Paul Cérésole

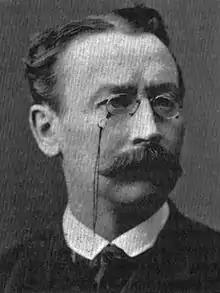
Paul Cérésole

Paul Cérésole (16 November 1832, in Friedrichsdorf, Hesse-Homburg – 7 January 1905) was a Swiss politician, judge of the Supreme Court (1867–1870) and member of the Swiss Federal Council (1870–1875).